Gentofte

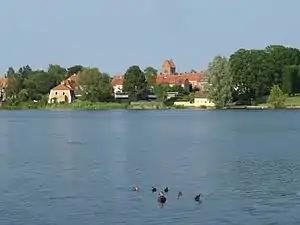
Gentofte with Gentofte Lake in the foreground

Gentofte is a district of Gentofte Municipality in the northern suburbs of Copenhagen, Denmark. Major landmarks include Gentofte Town Hall, Gentofte Hospital and Gentofte Church. Gentofte Lake with surrounding parkland and nature reserves form the most important greenspace.